Ford Mustang (seventh generation)

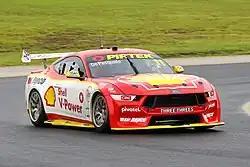
Mustang Supercar during pre-season test at Sydney Motorsport Park in 2023

In 2022, Ford Performance announced the development of a GT3 Ford Mustang based on the Dark Horse model, built by Ford and Multimatic. It was revealed in 2023 and races in the IMSA SportsCar Championship and FIA WEC. This means the Mustang raced at Le Mans for the first time since 1997 after a 27 year absence. German Racing Team Proton Competition were the first customer team to run the new Mustang GT3 in the WEC. In 2025, the Ford Mustang GT3 will made its debut at the ADAC RAVENOL 24h Nürburgring. In addition, HRT team vehicles were competing in the DTM and the ADAC GT Masters.